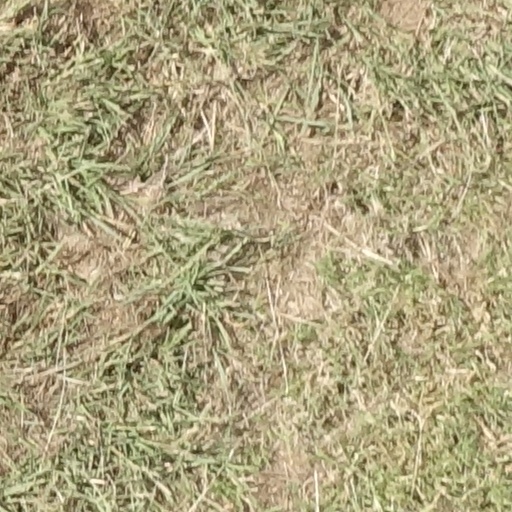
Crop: sorghum